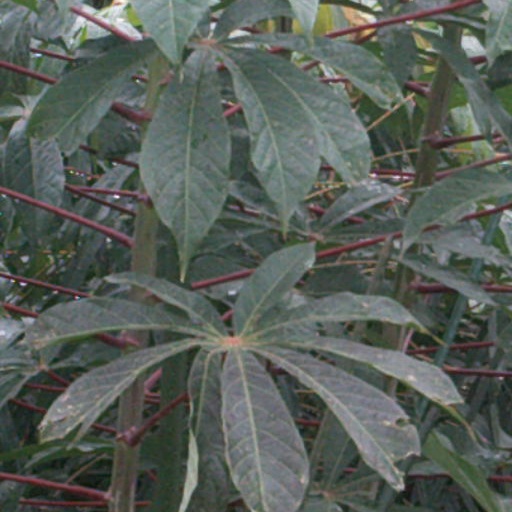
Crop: cassava